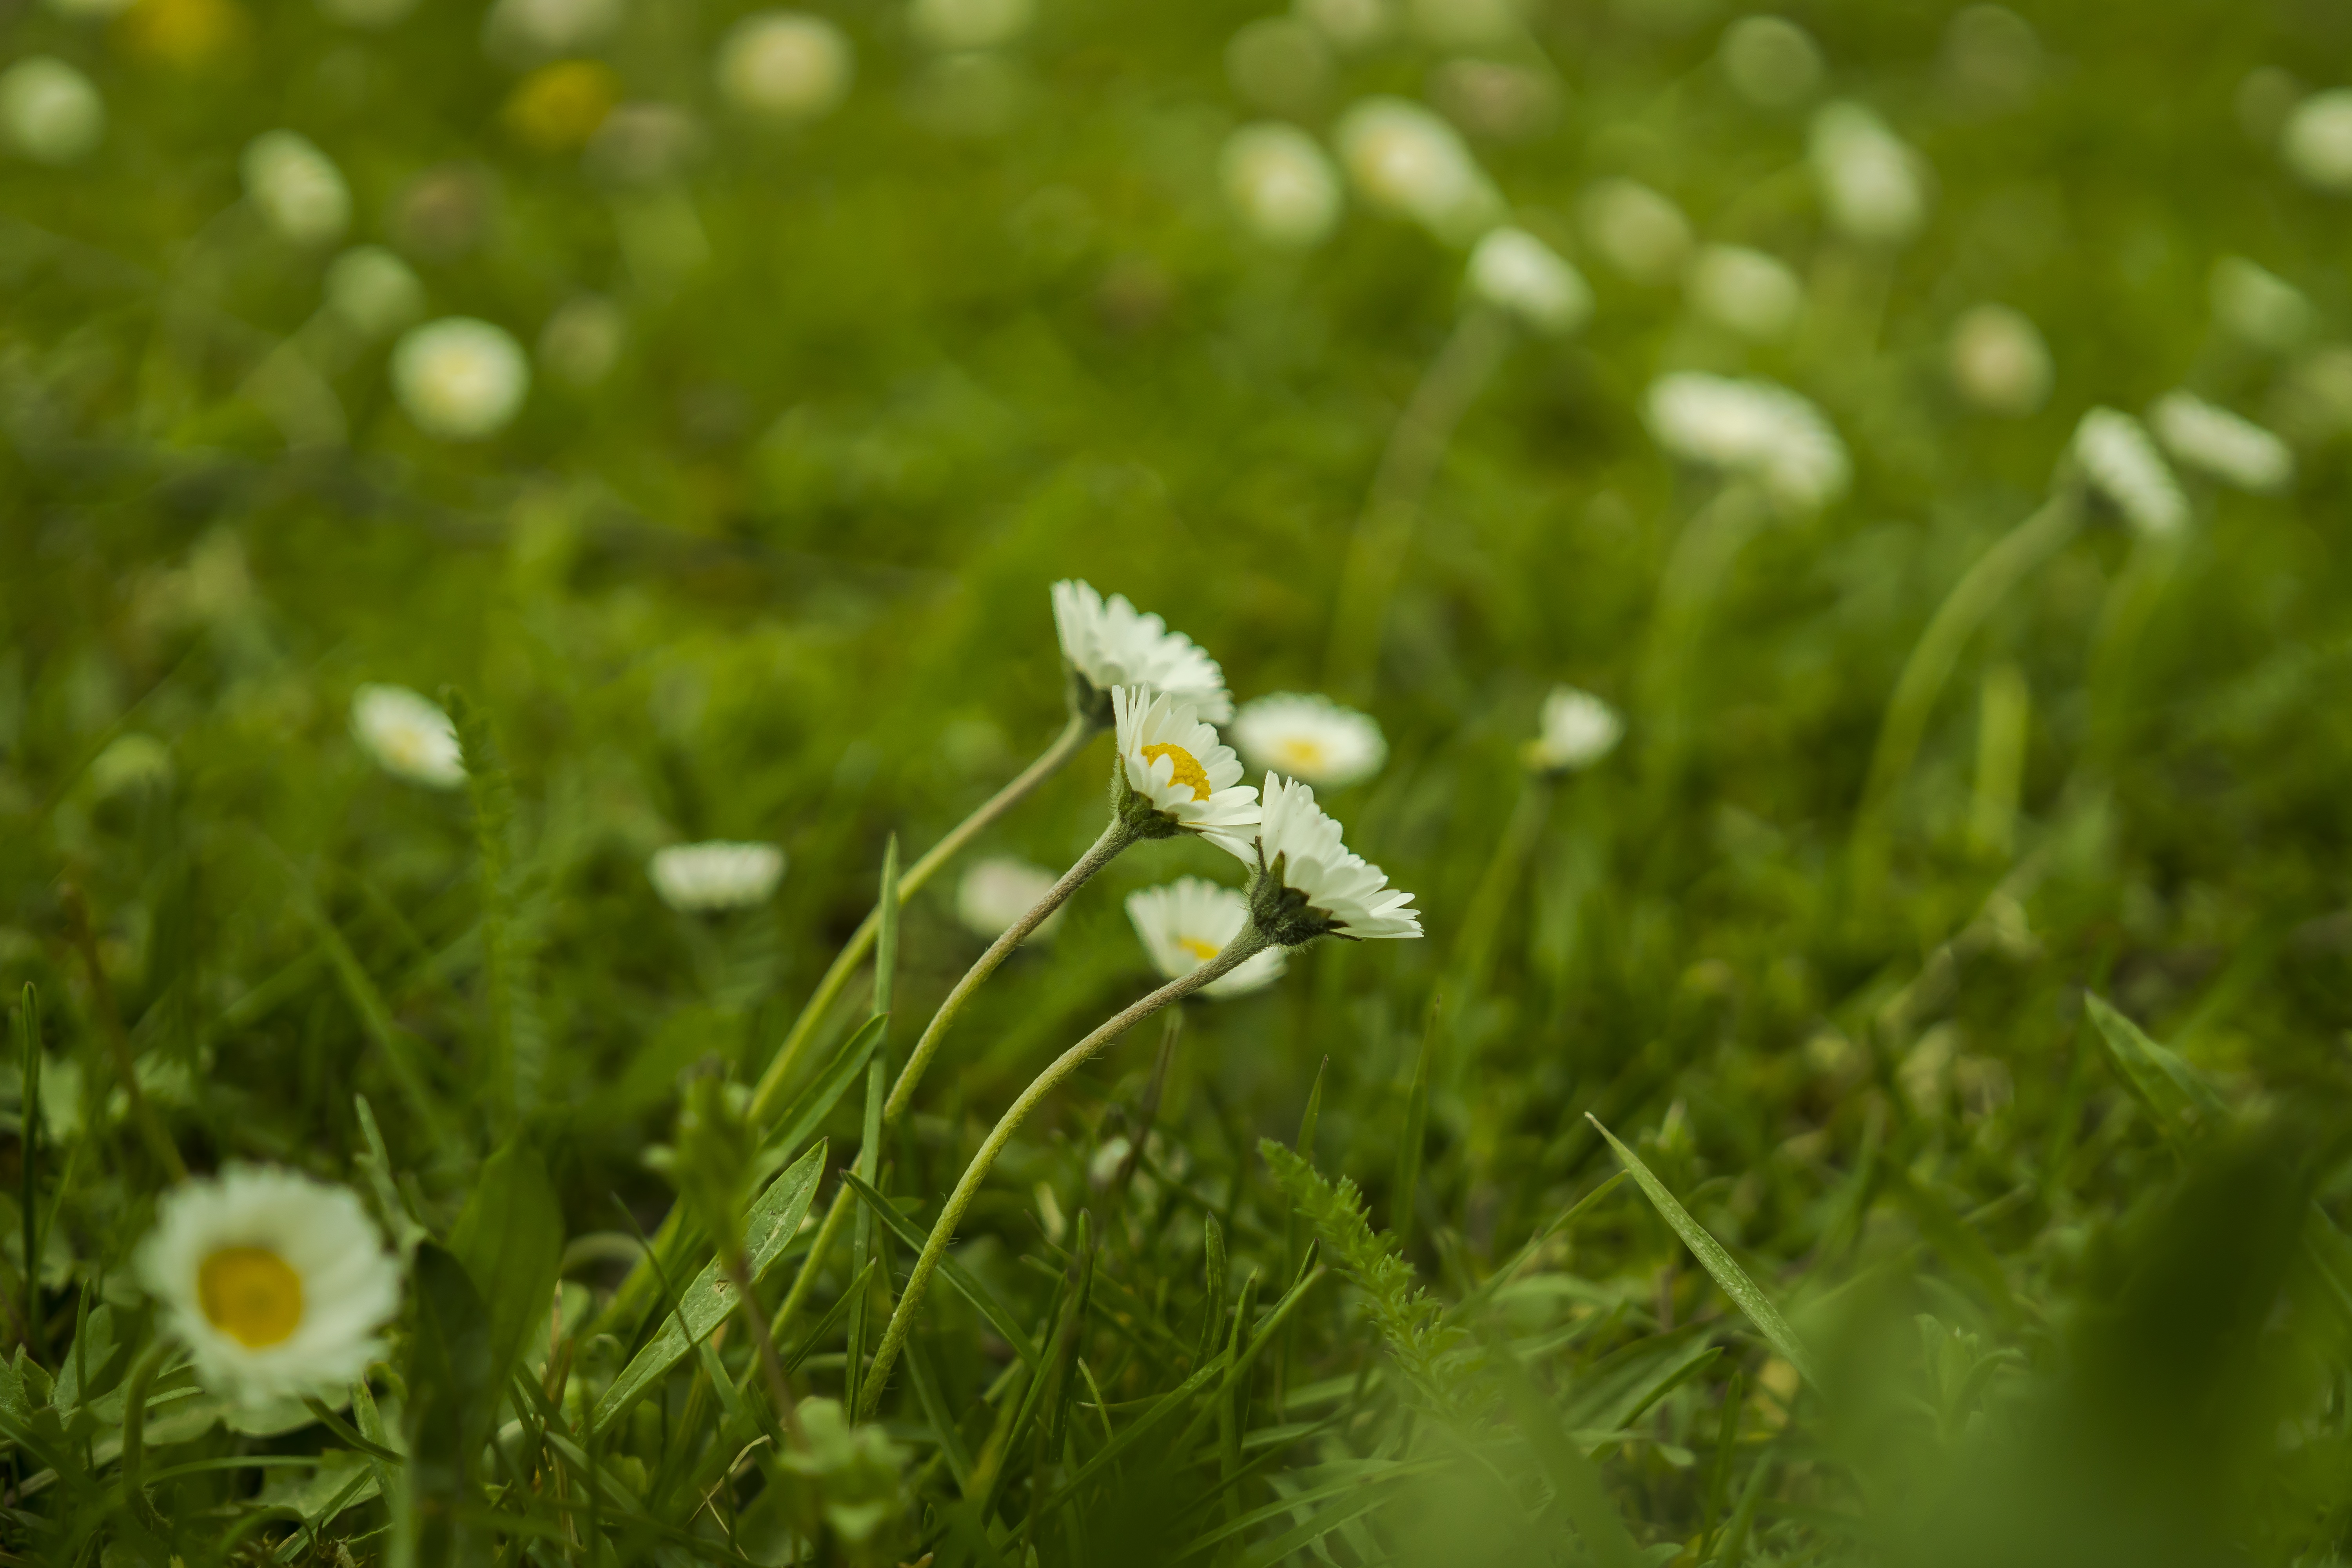
nature, grass, blossom, dew, bokeh, plant, white, lawn, photography, meadow, sweet, leaf, flower, daisy, spring, green, macro, botany, garden, juicy, close, flora, fauna, wildflower, flowers, close up, blade of grass, wildflowers, rush, frisch, flower meadow, spring flower, moisture, grasses, macro photography, halme, flowering plant, spring meadow, grass family, plant stem, land plant